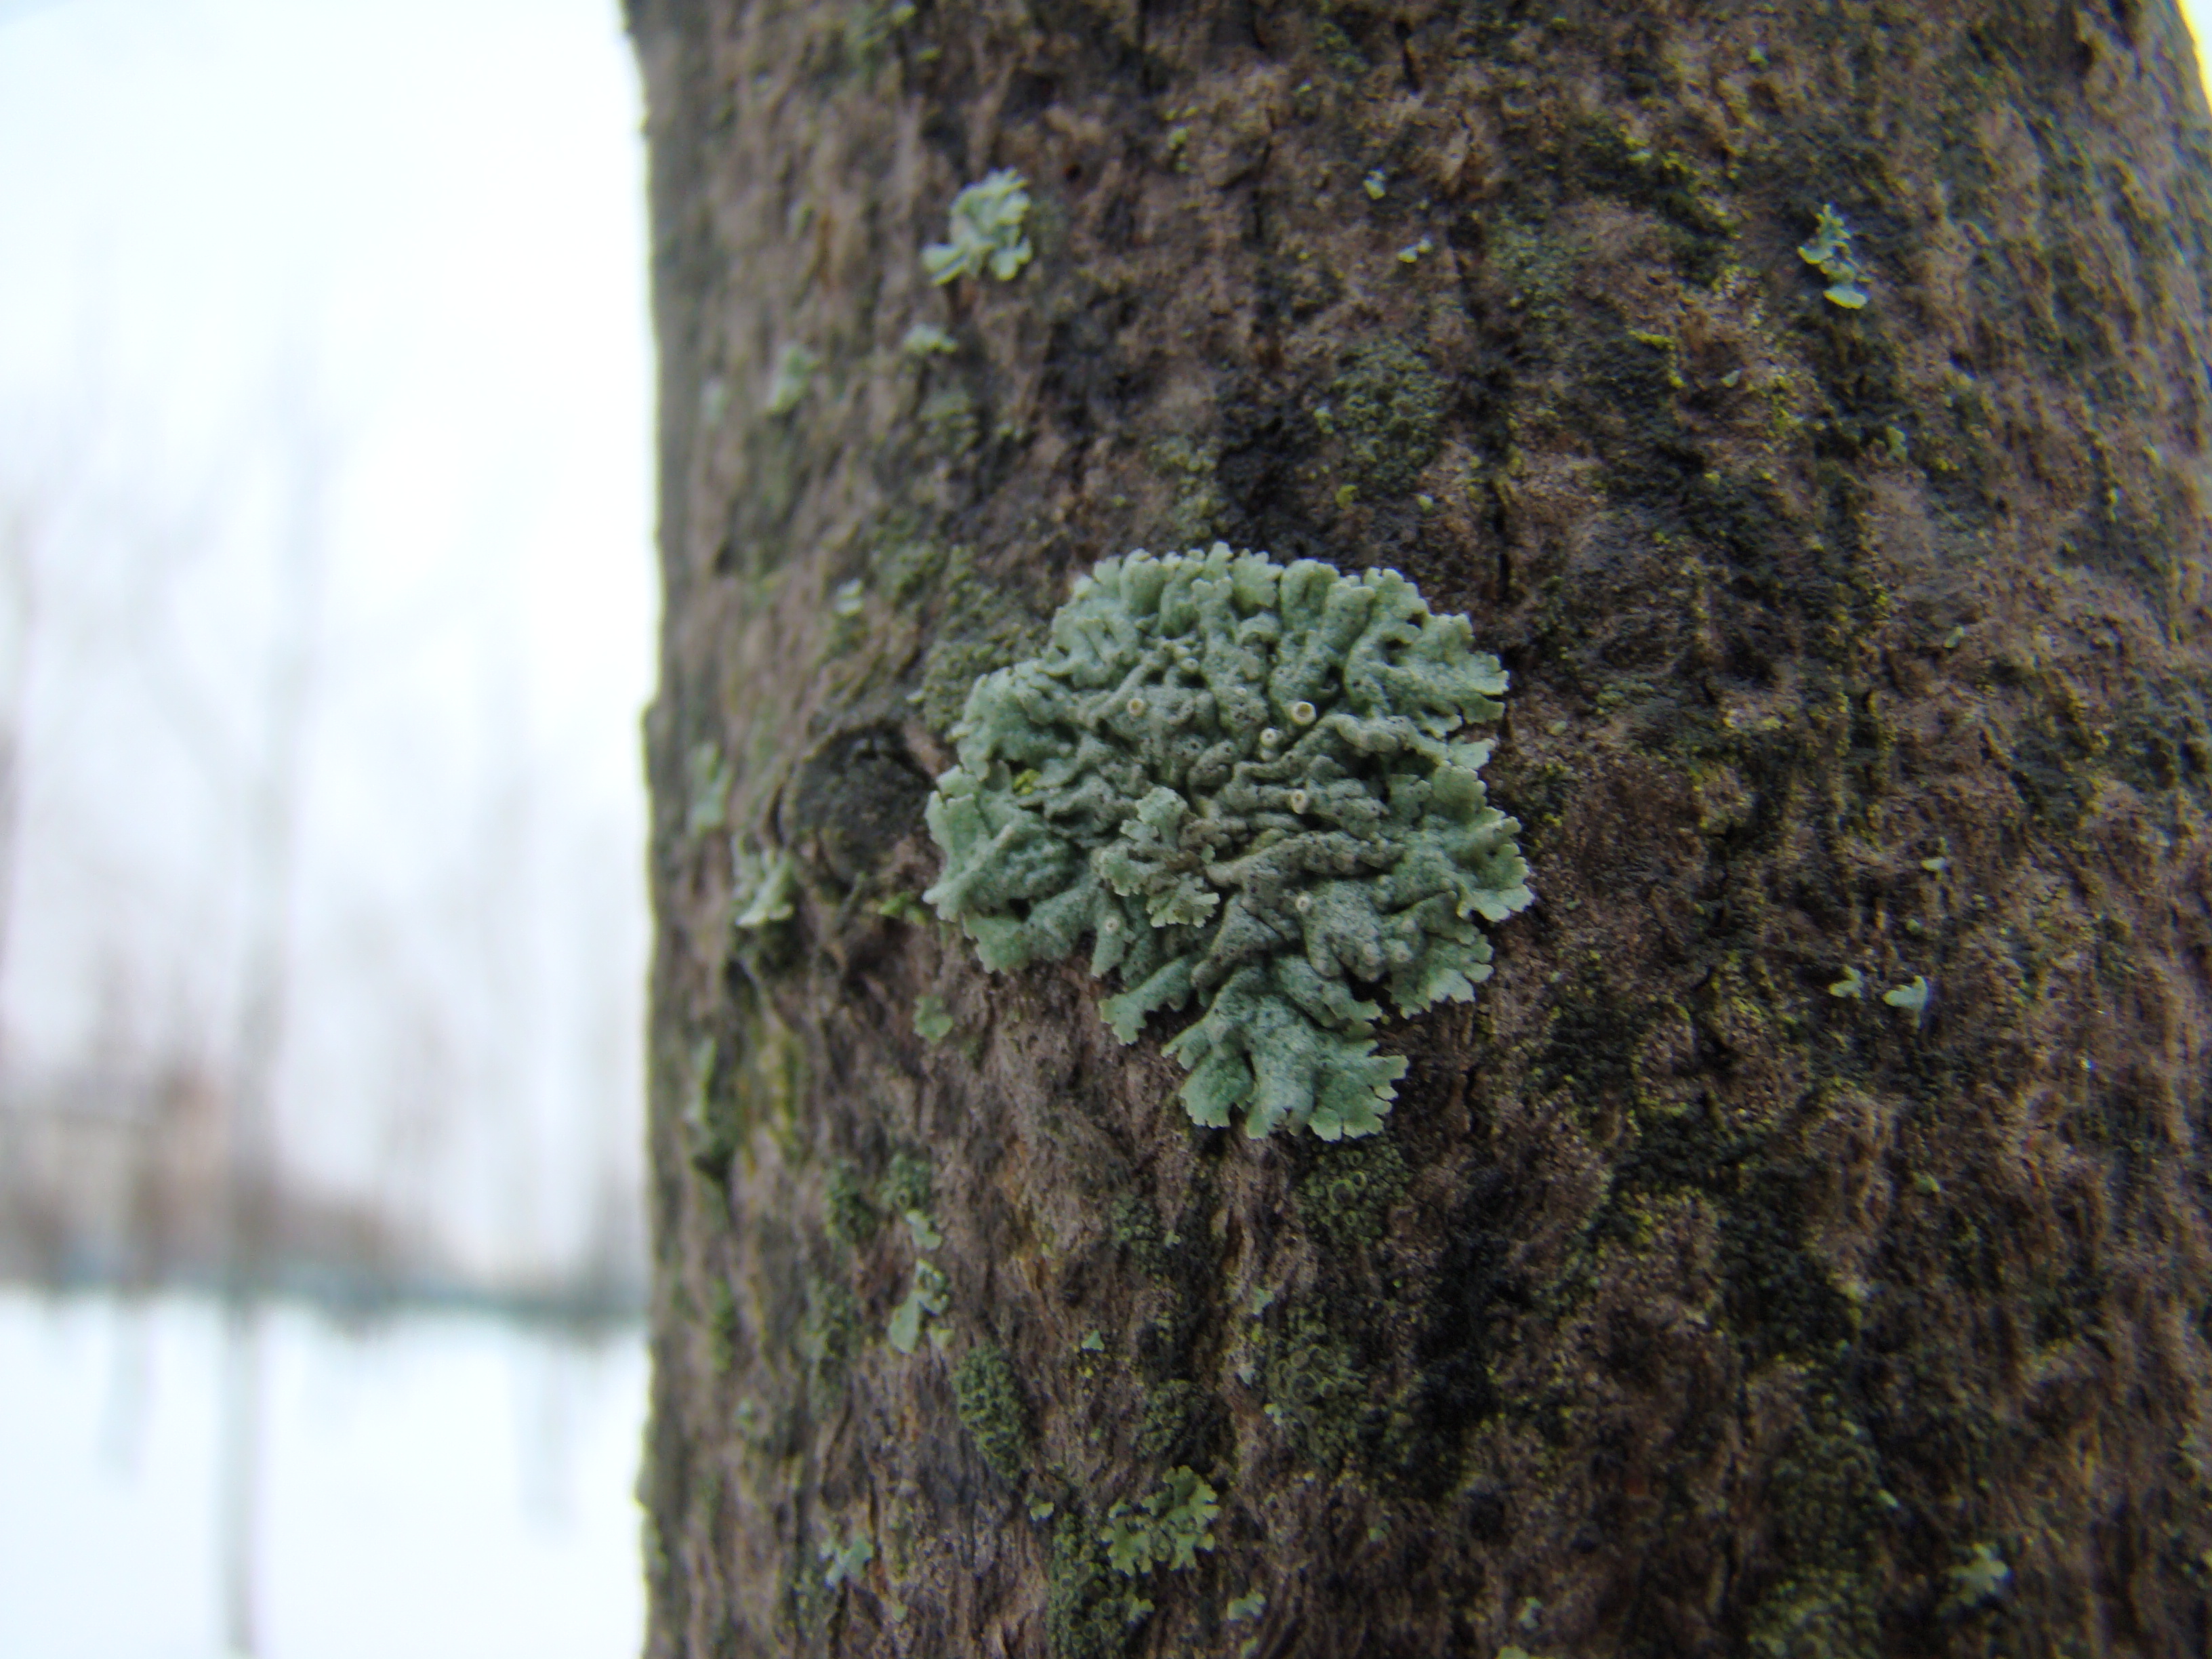
tree, nature, forest, plant, wood, leaf, flower, trunk, moss, green, soil, botany, flora, spruce, shrub, sony, moscow, dsch9, woody plant, land plant